Giuseppe Mancinelli

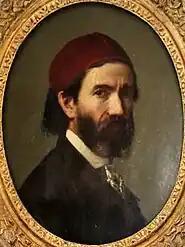
Self-portrait (date unknown)

Giuseppe Mancinelli (17 March 1813 – 25 May 1875) was an Italian painter of religious and historical scenes.